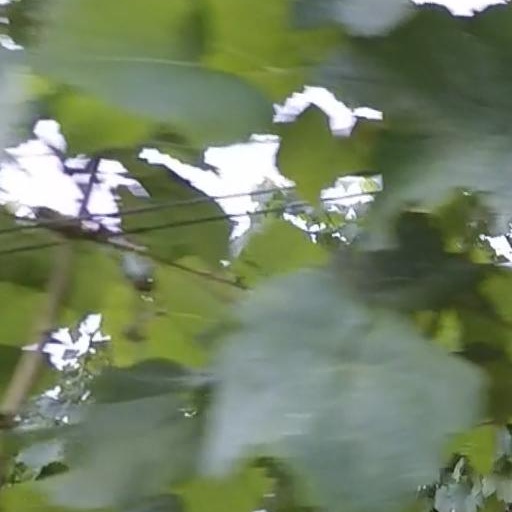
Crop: grape